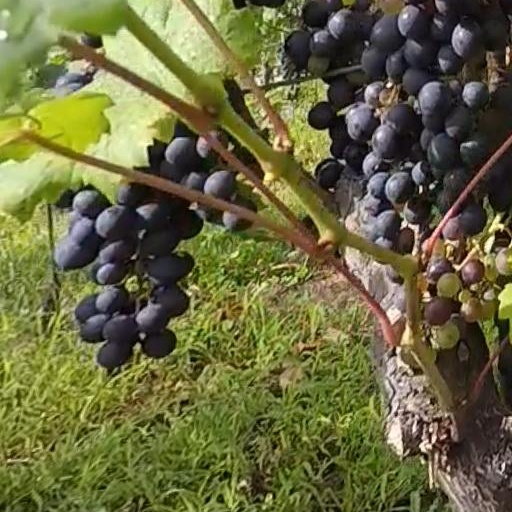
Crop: grape